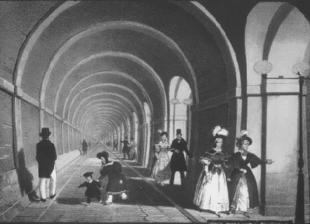
Building: Thames Tunnel
Country: United Kingdom
Year built: 1843
Tunnel crossing under the River Thames in London For other tunnels, see Tunnels underneath the River Thames . Inside the Thames Tunnel in the mid-19th century The Thames Tunnel is a tunnel beneath the River Thames in London, connecting Rotherhithe and Wapping . It measures 35 ft (11 m) wide by 20 ft (6.1 m) high and is 1,300 ft (400 m) long, running at a depth of 75 ft (23 m) below the river surface measured at high tide. It is the first tunnel known to have been constructed successfully underneath a navigable river. It was built between 1825 and 1843 by Marc Brunel , and his son, Isambard , using the tunnelling shield newly invented by the elder Brunel and Thomas Cochrane . The tunnel was originally designed for horse-drawn carriages, but was mainly used by pedestrians and became a tourist attraction. In 1869 it was converted into a railway tunnel for use by the East London line which, since 2010, is part of the London Overground railway network under the ownership of Transport for London . History and development Construction At the start of the 19th century, there was a pressing need for a new land connection between the north and south banks of the Thames to link the expanding docks on each side of the river. The engineer Ralph Dodd tried, but failed, to build a tunnel between Gravesend and Tilbury in 1799. Between 1805 and 1809, a group of Cornish miners, including Richard Trevithick , tried to dig a tunnel further upriver between Rotherhithe and Wapping / Limehouse , but failed because of the difficult conditions of the ground. The Cornish miners were used to hard rock and did not modify their methods for soft clay and quicksand . This Thames Archway project was abandoned after the initial pilot tunnel (a 'driftway') flooded twice when 1,000 ft (300 m) of a total of 1,200 ft (370 m) had been dug. It only measured 2–3 ft (0.6–0.9 m) by 5 ft (1.5 m), and was intended as a drain for a larger tunnel for passenger use. The failure of the Thames Archway project led engineers to conclude that "an underground tunnel is impracticable". The Anglo-French engineer Marc Brunel refused to accept this conclusion. In 1814 he proposed to Emperor Alexander I of Russia a plan to build a tunnel under the river Neva in St Petersburg . This scheme was turned down (a bridge was built instead) and Brunel continued to develop ideas for new methods of tunnelling. United Kingdom legislation Thames Tunnel Act 1824 Act of Parliament Parliament of the United Kingdom Long title An Act for making and maintaining a Tunnel under the River Thames, from some Place in the Parish of Saint John of Wapping in the County of Middlesex, to the opposite Shore of the said River in the Parish of Saint Mary Rotherhithe in the County of Surrey, with sufficient Approaches thereto. Citation 5 Geo. 4 . c. clvi Brunel patented the tunnelling shield , a revolutionary advance in tunnelling technology, in January 1818. In 1823 Brunel produced a plan for a tunnel between Rotherhithe and Wapping, which would be dug using his new shield. Financing was soon found from private investors, including the Duke of Wellington , and a Thames Tunnel Company was formed in 1824, the project beginning in February 1825. The first step was the construction of a large shaft on the south bank at Rotherhithe, 150 ft (46 m) back from the river bank. It was dug by assembling an iron ring 50 ft (15 m) in diameter above ground. A brick wall 40 ft (12 m) high and 3 ft (0.9 m) thick was built on top of this, with a powerful steam engine surmounting it to drive the excavation's pumps. The whole apparatus was estimated to weigh 1,000 long tons (1,000 t). The soil below the ring's sharp lower edge was removed manually by Brunel's workers. The whole shaft thus gradually sank under its own weight, slicing through the soft ground like a pastry cutter . The shaft became stuck at one point during its sinking, as the pressure of the earth around it held it firmly in position. Extra weight was required to make it continue its descent. 50,000 bricks were added as temporary weights. It was realised that the problem was caused because the shaft's sides were parallel. Years later when the Wapping shaft was built, it was slightly wider at the bottom than the top. This non-cylindrical tapering design ensured it did not get stuck. By November 1825 the Rotherhithe shaft was in place and tunnelling work could begin. The shield in use during construction A scale model of the tunnelling shield at the Brunel Museum at Rotherhithe The tunnelling shield, built at Henry Maudslay 's Lambeth works and assembled in the Rotherhithe shaft, was the key to Brunel's construction of the Thames Tunnel. The Illustrated London News described how it worked: The mode in which this great excavation was accomplished was by means of a powerful apparatus termed a shield, consisting of twelve great frames, lying close to each other like as many volumes on the shelf of a book-case, and divided into three stages or stories, thus presenting 36 chambers of cells, each for one workman, and open to the rear, but closed in the front with moveable boards. The front was placed against the earth to be removed, and the workman, having removed one board, excavated the earth behind it to the depth directed, and placed the board against the new surface exposed. The board was then in advance of the cell, and was kept in its place by props; and having thus proceeded with all the boards, each cell was advanced by two screws, one at its head and the other at its foot, which, resting against the finished brickwork and turned, impelled it forward into the vacant space. The other set of divisions then advanced. As the miners worked at one end of the cell, so the bricklayers formed at the other the top, sides and bottom. Each of the twelve frames of the shield weighed over 7 LT (7.1 t). The key innovation of the tunnelling shield was its support for the unlined ground in front and around it to reduce the risk of collapses. However, many workers, including Brunel himself, soon fell ill from the poor conditions caused by filthy sewage-laden water seeping through from the river above. This sewage gave off methane gas which was ignited by the miners' oil lamps. When the resident engineer, John Armstrong , fell ill in April 1826, Marc's son Isambard Kingdom Brunel took over at the age of 20. Work was slow, progressing at only 1–8 ft (0.3–2.4 m) a week. To earn income from the tunnel, the company directors allowed sightseers to view the shield in operation. They charged a shilling for the adventure and an estimated 600–800 visitors took advantage of the opportunity every day. The excavation was hazardous. The tunnel flooded suddenly on 18 May 1827 after 549 ft (167 m) had been dug. Isambard Kingdom Brunel lowered a diving bell from a boat to repair the hole at the bottom of the river, throwing bags filled with clay into the breach in the tunnel's roof. Following the repairs and the drainage of the tunnel, he held a banquet inside it. Closure Six men died when the tunnel flooded again the following year, on 12 January 1828, just four days after a visit by Don Miguel , soon to become Regent of Portugal. Isambard himself was extremely lucky to survive the flooding. The six men had made their way to the main stairwell, as the emergency exit was known to be locked. Isambard instead made for the locked exit. A contractor named Beamish heard him there and broke the door down, and an unconscious Isambard was pulled out and revived. He was sent to Brislington, near Bristol, to recuperate. There he heard about the competition to build what became the Clifton Suspension Bridge . Completion The Thames Tunnel excavation as it was, probably around 1840 Underground route and approaches (highlighted in red) to the Thames Tunnel In December 1834 Marc Brunel succeeded in raising enough money, including a loan of £247,000 from the Treasury , to continue construction. Starting in August 1835 the old rusted shield was dismantled and removed. By March 1836 the new shield, improved and heavier, was assembled in place and boring resumed. In 1835, the Italian poet Giacomo Leopardi parodied the construction of the Thames Tunnel in lines 126–129 of the poem "Palinodia al Marchese Gino Capponi" . Impeded by further floods (23 August and 3 November 1837, 20 March 1838, 3 April 1840) fires and leaks of methane and hydrogen sulphide gas, the remainder of the tunnelling was completed in November 1841, after another five and a half years. The extensive delays and repeated flooding made the tunnel the butt of metropolitan humour: Good Monsieur Brunel Let misanthropy tell That your work, half complete, is begun ill; Heed them not, bore away Through gravel and clay, Nor doubt the success of your Tunnel. That very mishap, When the Thames forced a gap, And made it fit haunt for an otter, Has proved that your scheme Is no catchpenny dream;— They can't say "'twill never hold water ". — James Smith, "The Thames Tunnel", in Memoirs, Letters, and Comic Miscellanies in Prose and Verse, of the Late James Smith , p. 185, H. Colburn, 1840 The Thames Tunnel was fitted out with lighting, roadways and spiral staircases during 1841–1842. An engine house on the Rotherhithe side, which now houses the Brunel Museum , was also constructed to house machinery for draining the tunnel. The tunnel was finally opened to the public on 25 March 1843. Pedestrian usage The entrance shaft to the Thames Tunnel Although it was a triumph of civil engineering, the Thames Tunnel was not a financial success. It had cost £454,000 to dig and another £180,000 to fit out – far exceeding its initial cost estimates. Proposals to extend the entrance to accommodate wheeled vehicles failed owing to cost, and it was used only by pedestrians. It became a major tourist attraction, attracting about two million people a year, each paying a penny to pass through, and became the subject of popular songs. The American traveller William Allen Drew commented that "No one goes to London without visiting the Tunnel" and described it as the " eighth wonder of the world ". When he saw it for himself in 1851, he pronounced himself "somewhat disappointed in it" but still left a vivid description of its interior, which was more like an underground marketplace than a transport artery: Amongst the blocks of buildings [in Wapping] that separate the street from the river, we notice an octagonal edifice of marble. We enter by one of several great doors, and find ourselves in a rotunda of fifty feet diameter, and the floor laid in mosaic work of blue and white marble. The walls are stuccoed , around which are stands for the sale of papers, pamphlets, books, confectioners, beer, &c. A sort of watch-house stands on the side of the rotunda next the river, in which is a fat publican, or tax gatherer. Before him is a brass turnstile, through which you are permitted to pass, on paying him a penny, and, entering a door, you begin to descend the shaft, by a flight of very long marble steps that descend to a wide platform, from which the next series of steps descends in an opposite direction. The walls of the shaft are circular, finished in stucco, and hung with paintings and other curious objects. You halt a few moments on the first platform and listen to the notes of a huge organ that occupies a part of it, discoursing excellent music. You resume your downward journey till you reach the next story, or marble platform, where you find other objects of curiosity to engage your attention whilst you stop to rest. And thus you go down – down – to the bottom of the shaft eighty feet; the walls meanwhile, being studded with pictures, statues, or figures in plaster, &c. Arrived at the bottom, you find yourself in a rotunda corresponding to that you entered from the street, a round room, with marble floor, fifty feet in diameter. There are alcoves near the walls in which are all sorts of contrivances to get your money, from Egyptian necromancers and fortune-tellers to dancing monkeys. The room is lighted with gas, and is brilliant. Now look into the Thames Tunnel before you. It consists of two beautiful Arches, extending to the opposite side of the river. These Arches contain each a roadsted, fourteen feet wide and twenty-two feet high, and pathways for pedestrians, three feet wide. The Tunnel appears to be well ventilated, as the air seemed neither damp nor close. The partition between these Arches, running the whole length of the Tunnel, is cut into transverse arches , leading through from one roadsted to the other. There may be fifty of them in all, and these are finished into fancy and toy shops in the richest manner – with polished marble counters, tapestry linings gilded shelves, and mirrors that make everything appear double. Ladies, in fashionable dresses and with smiling faces, wait within and allow no gentleman to pass without giving him an opportunity to purchase some pretty thing to carry home as a remembrancer of the Thames Tunnel. The Arches are lighted with gas burners, that make it as bright as the sun; and the avenues are always crowded with a moving throng of men, women and children, examining the structure of the Tunnel, or inspecting the fancy wares, toys, &c., displayed by the arch-looking girls of these arches [...] It is impossible to pass through without purchasing some curiosity. Most of the articles are labelled – "Bought in the Thames Tunnel" – "a present from the Thames Tunnel". Other opinions of the tunnel were more negative; some regarded it as the haunt of prostitutes and "tunnel thieves" who lurked under its arches and mugged passers-by. The American writer Nathaniel Hawthorne visited it a few years after Drew, and wrote in 1855 that the tunnel: [...]consisted of an arched corridor of apparently interminable length, gloomily lighted with jets of gas at regular intervals [...] There are people who spend their lives there, seldom or never, I presume, seeing any daylight, except perhaps a little in the morning. All along the extent of this corridor, in little alcoves, there are stalls of shops, kept principally by women, who, as you approach, are seen through the dusk offering for sale [...] multifarious trumpery [...] So far as any present use is concerned, the tunnel is an entire failure. Conversion into a railway tunnel United Kingdom legislation Thames Tunnel Act 1866 Act of Parliament Parliament of the United Kingdom Long title An Act for the winding-up of the Affairs and the Dissolution of the Thames Tunnel Company. Citation 29 & 30 Vict. c. xx An 1870 view of a train exiting the Thames Tunnel at Wapping Inside the tunnel, 2010 The tunnel was purchased in September 1865 at a cost of £800,000 (equivalent to £97 million in 2023) by the East London Railway Company, a consortium of six mainline railways which sought to use the tunnel to provide a rail link for goods and passengers between Wapping (and later Liverpool Street ) and the South London line . The tunnel's generous headroom, resulting from the architects' original intention of accommodating horse-drawn carriages, also provided a sufficient loading gauge for trains. The line's engineer was Sir John Hawkshaw who was also noted, with W. H. Barlow, for the major re-design and completion of Isambard Brunel's long-abandoned Clifton Suspension Bridge at Bristol, which was completed in 1864. The first train ran through the tunnel on 7 December 1869. In 1884, the tunnel's disused construction shaft to the north of the river was repurposed to serve as Wapping station . The East London Railway was later absorbed into the London Underground , where it became the East London line . It continued to be used for goods services as late as 1962. During the Underground days, the Thames Tunnel was the oldest underground piece of the Tube's infrastructure. It was planned to construct a junction between the East London Line and the Jubilee Line extension at Canada Water station . As construction would require the temporary closure of the East London Line, it was decided to take this opportunity to perform long-term maintenance on the tunnel and so in 1995 the East London Line was closed to allow construction and maintenance to take place. The proposed repair method for the tunnel was to seal it against leaks by " shotcreting " it with concrete, obliterating its original appearance, causing a controversy that led to a bitter conflict between London Underground, who wished to complete the work as quickly and cheaply as possible, and architectural interests wishing to preserve the tunnel's appearance. The architectural interests won, with the Grade II* listing of the tunnel on 24 March 1995, the day London Underground had scheduled the start of the long-term maintenance work. Following an agreement to leave a short section at one end of the tunnel untreated, and more sympathetic treatment of the rest of the tunnel, the work went ahead and the route reopened – much later than originally anticipated – in 1998. The tunnel closed again from 23 December 2007 to permit tracklaying and resignalling for the East London Line extension . The extension work resulted in the tunnel becoming part of the new London Overground . After its reopening on 27 April 2010, it was used by mainline trains again. Influence A commemorative plaque at Rotherhithe underground station before the East London line was closed in 2007 The construction of the Thames Tunnel showed that it was indeed possible to build underwater tunnels, despite the previous scepticism of many engineers. Several new underwater tunnels were built in the UK in the following decades: the Tower Subway in London; the Severn Tunnel under the River Severn ; and the Mersey Railway Tunnel under the River Mersey . Brunel's tunnelling shield was later refined, with James Henry Greathead playing a particularly important role in developing the technology. In 1991, the Thames Tunnel was designated as an International Historic Civil Engineering Landmark by the American Society of Civil Engineers and the Institution of Civil Engineers . In 1995 the tunnel was listed at Grade II* in recognition of its architectural importance. Visiting Staircase inside the shaft Nearby in Rotherhithe, Brunel's engine house (built to house drainage pumps) is open to visitors as the Brunel Museum . In the 1860s, when trains started running through the tunnel, the entrance shaft at Rotherhithe was used for ventilation. The staircase was removed to reduce the risk of fire. In 2011, a concrete raft was built near the bottom of the shaft, above the tracks, when the tunnel was upgraded for the London Overground network. This space, with walls blackened with smoke from steam trains, forms part of the museum and functions at times as a concert venue and occasional bar. A rooftop garden has been built on top of the shaft. In 2016 the entrance hall opened as an exhibition space, with a staircase providing access to the shaft for the first time in over 150 years. See also List of crossings of the River Thames Tunnels underneath the River Thames Notes